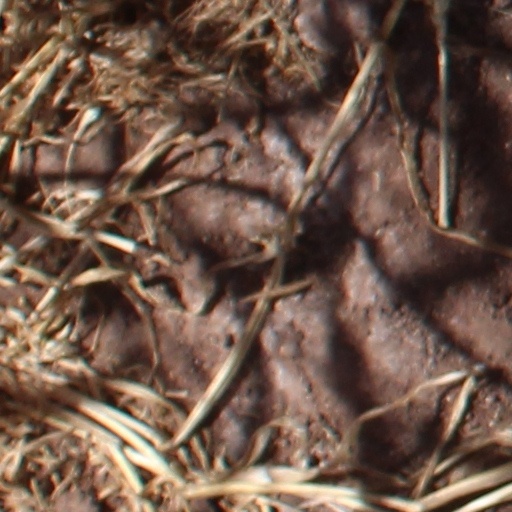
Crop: wheat